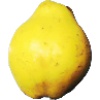
Label: quince